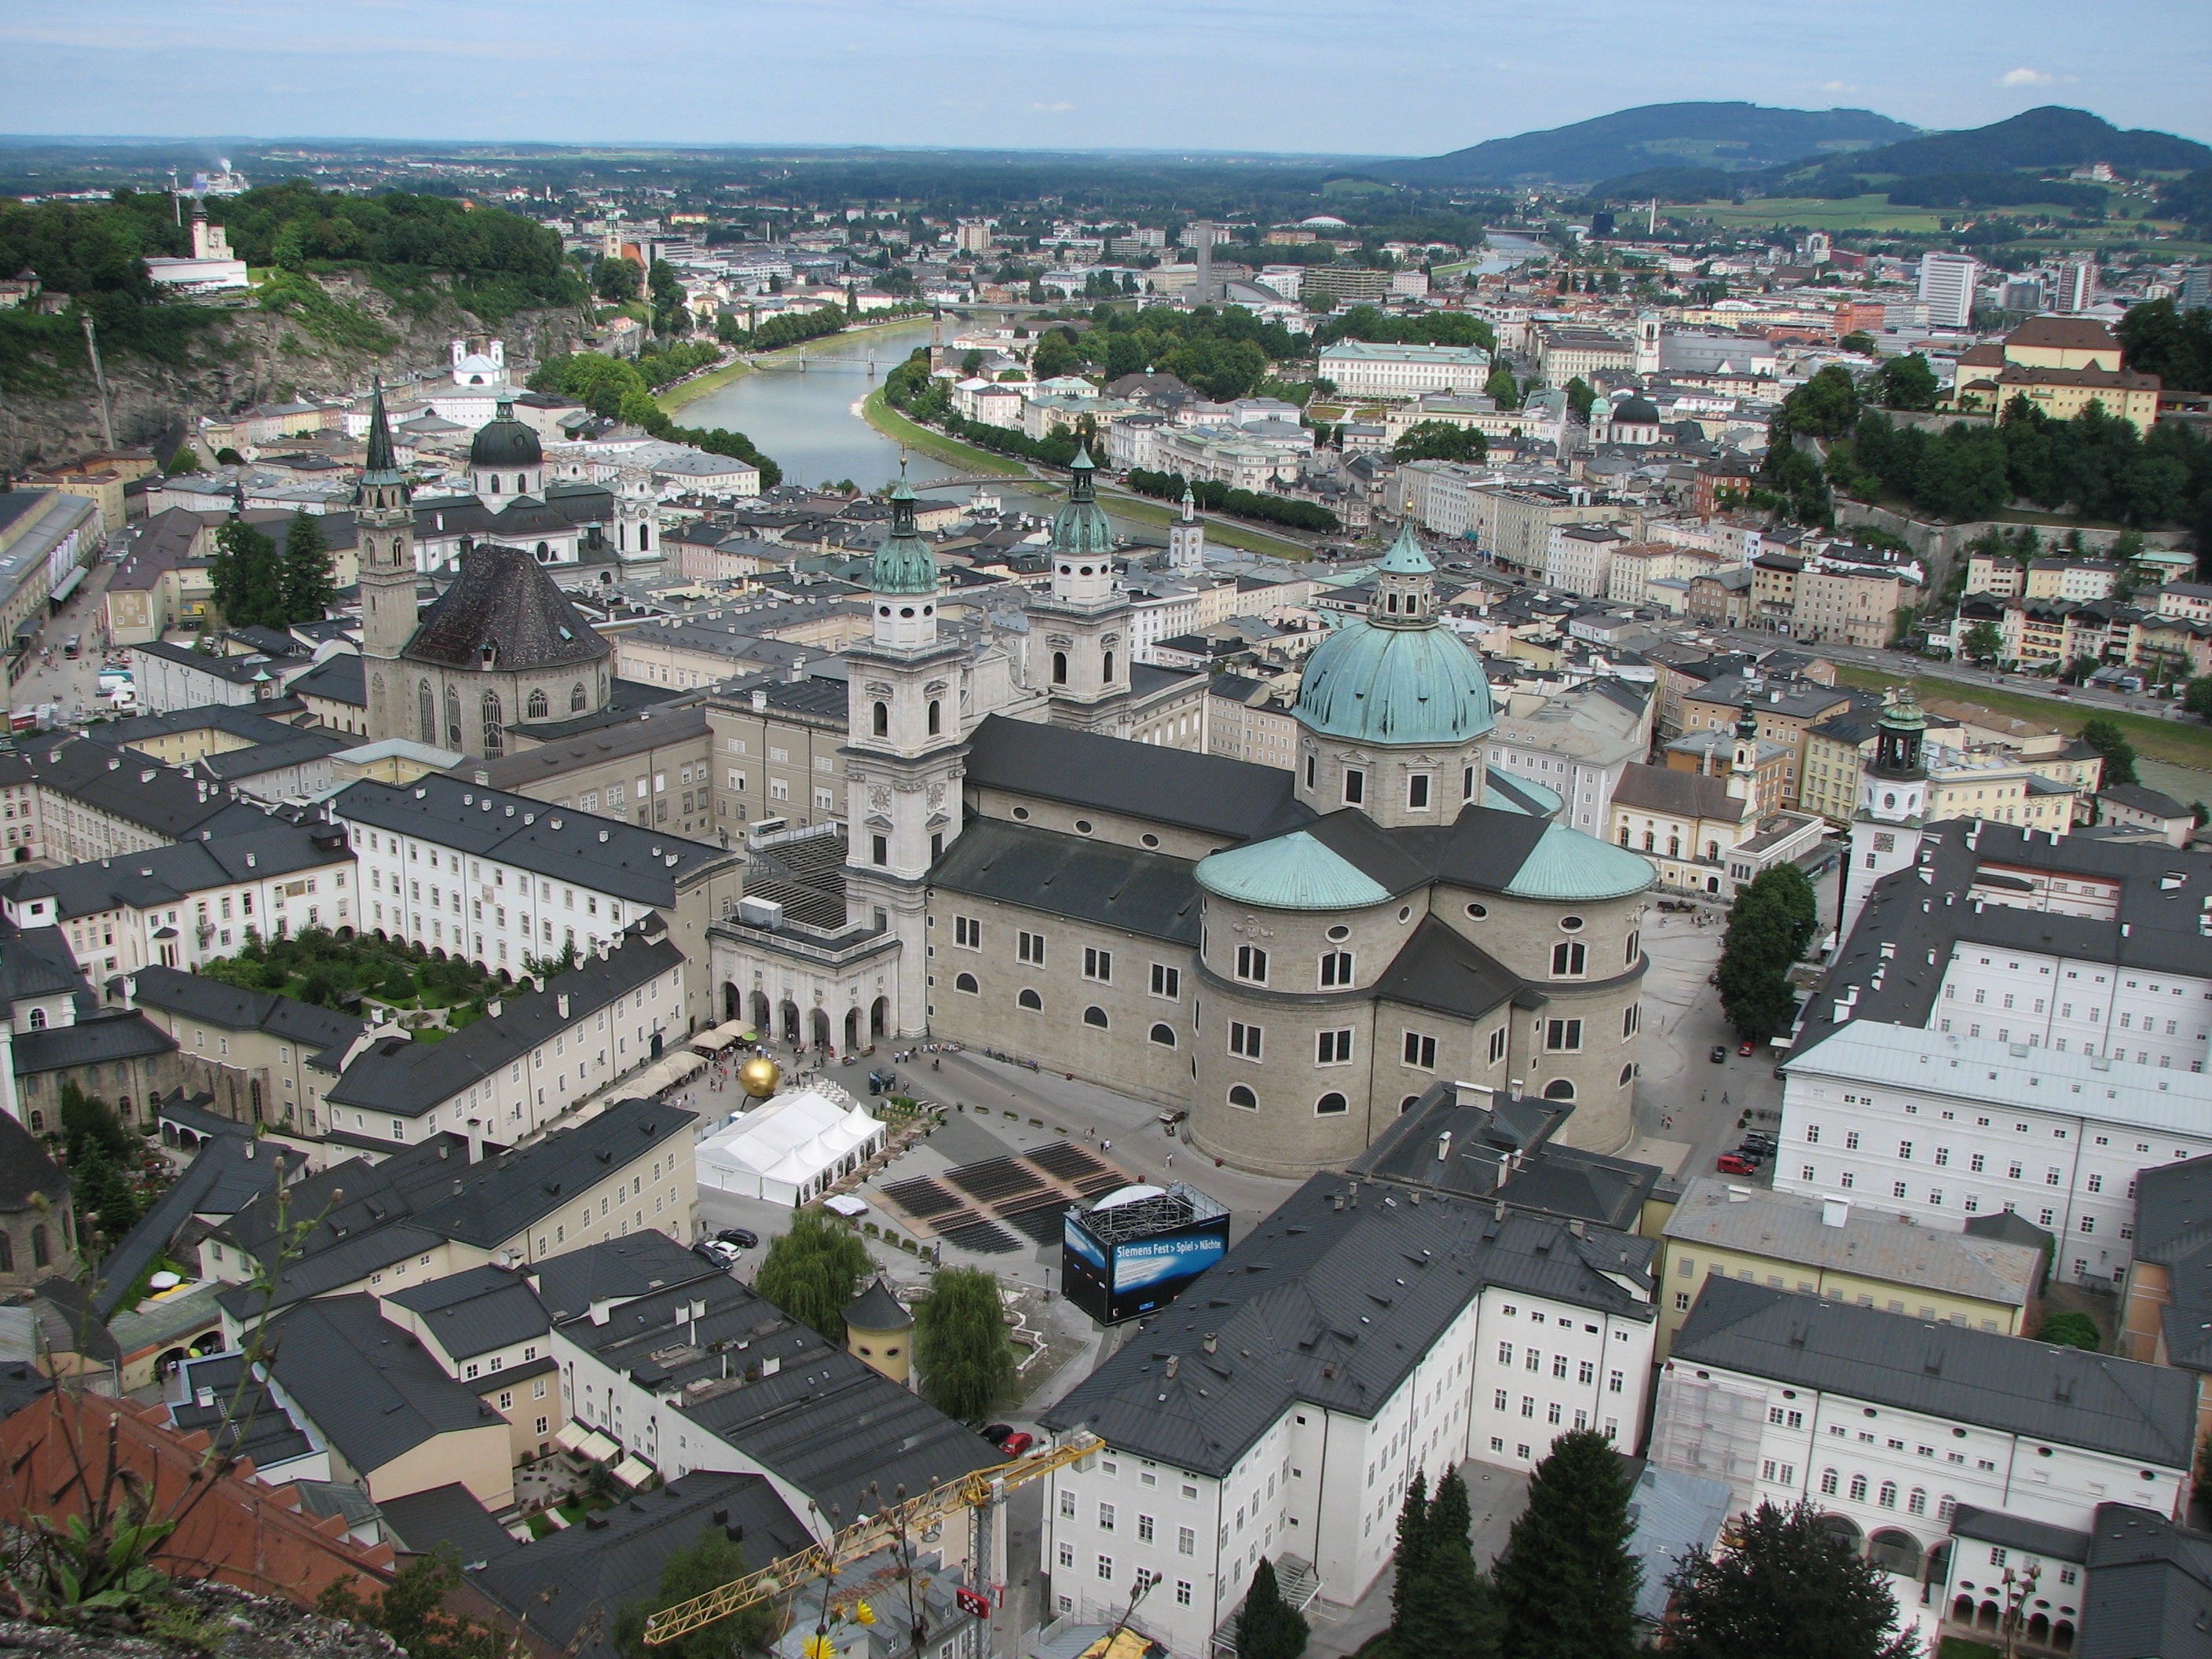
skyline, photography, town, city, cityscape, panorama, downtown, village, suburb, austria, old town, outlook, town square, estate, dom, salzburg, neighbourhood, bird's eye view, aerial photography, salzburg cathedral, residential area, human settlement